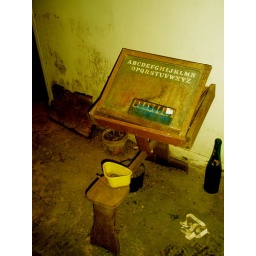
An old desk in the basement of Daddy Paul's house